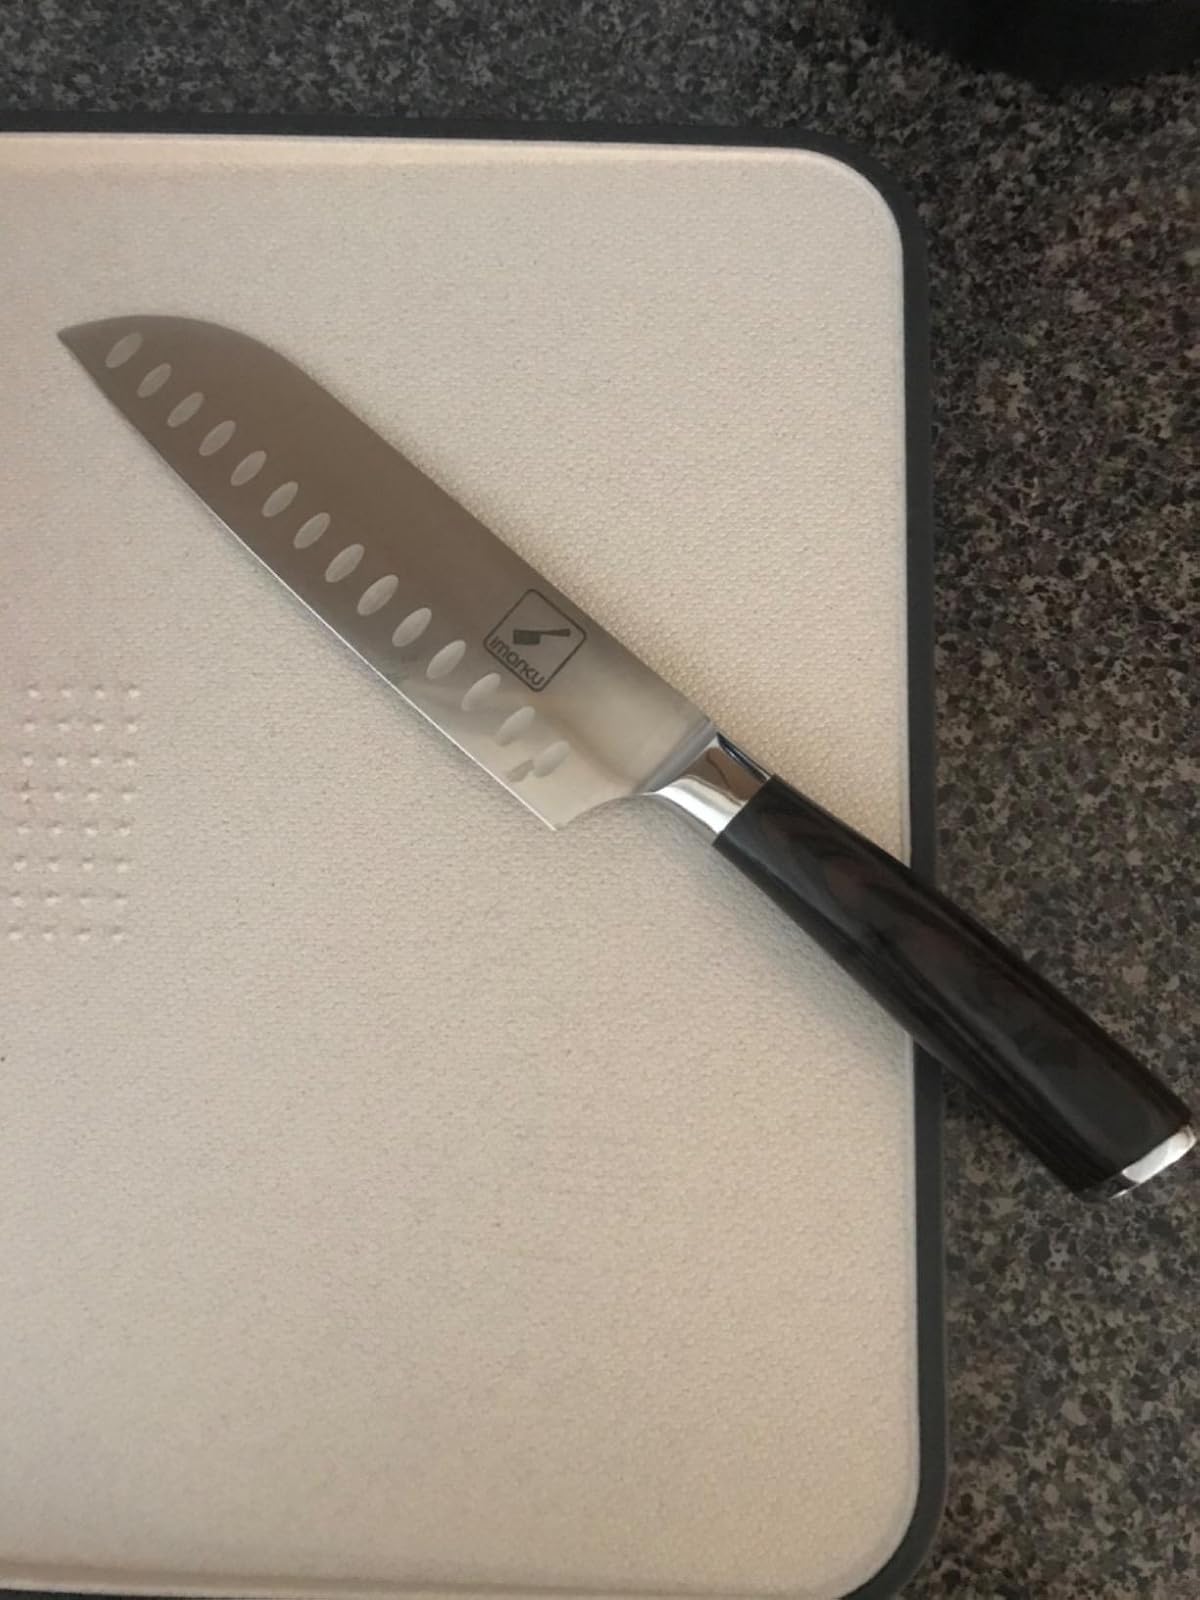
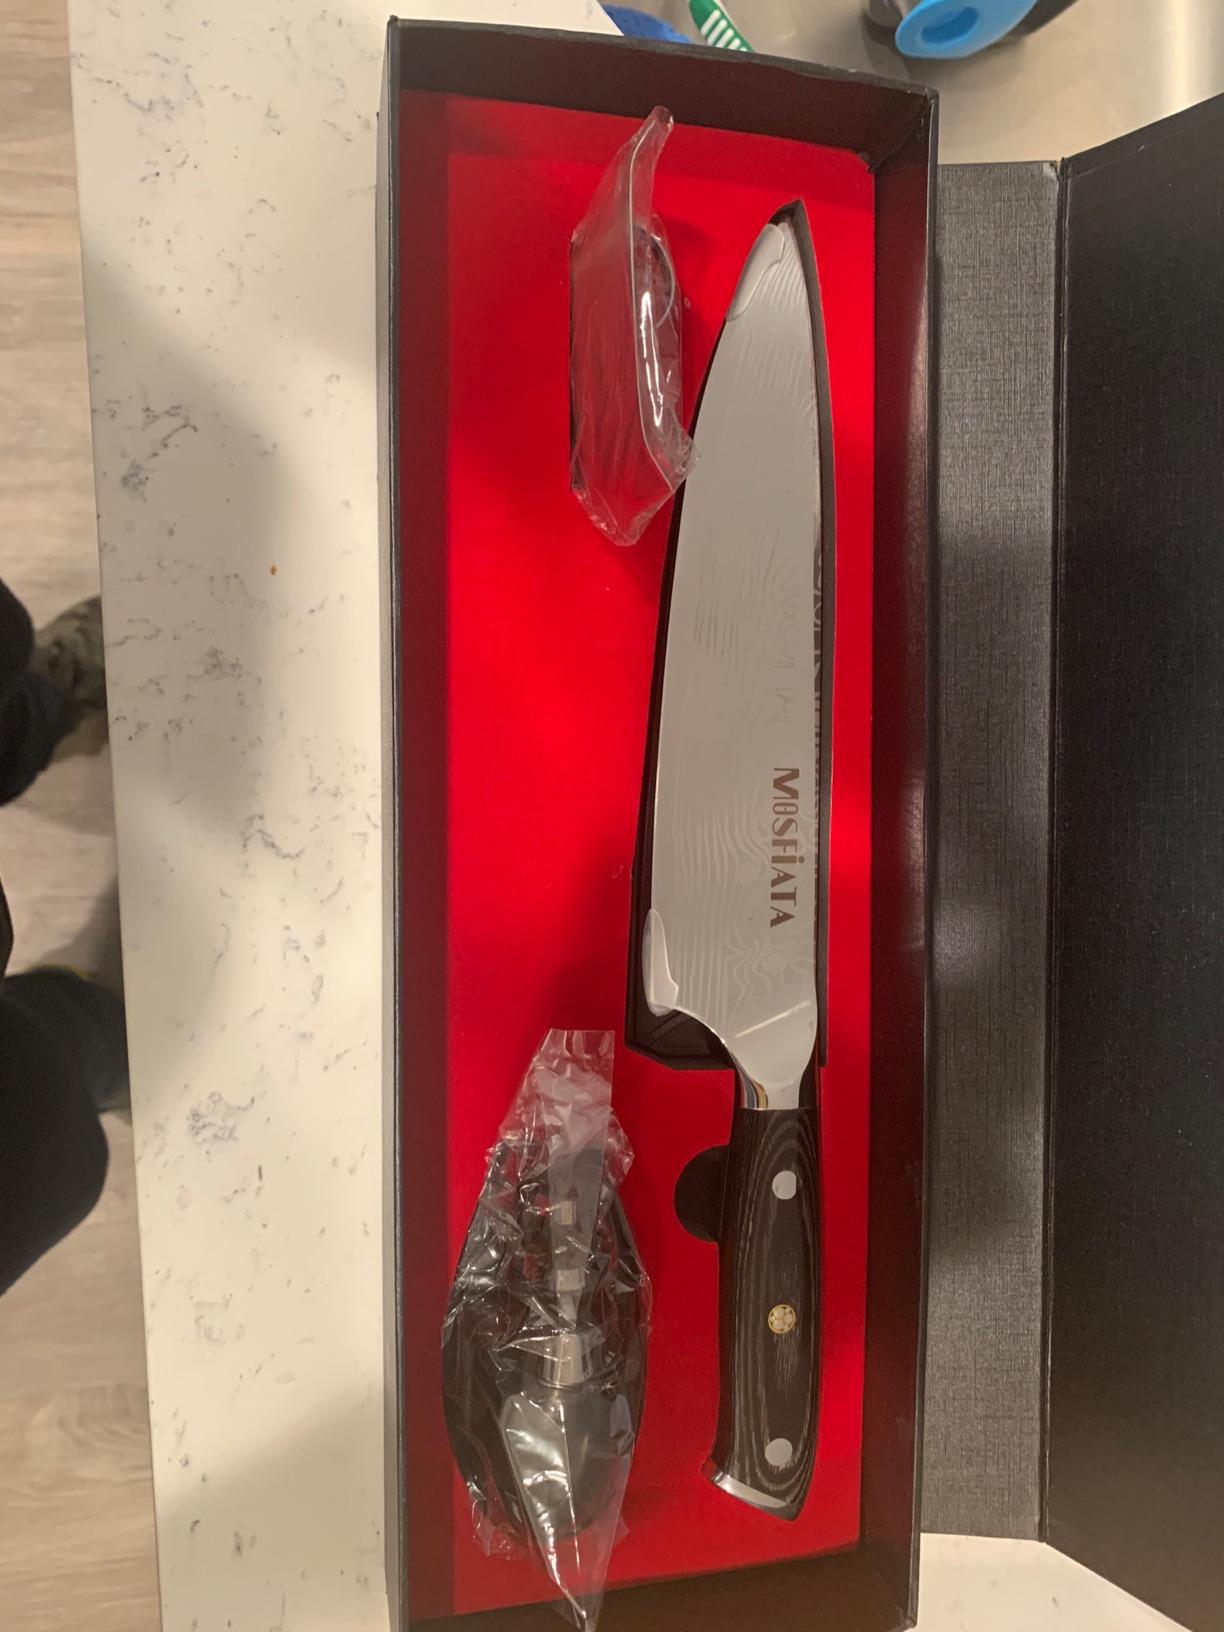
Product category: items_knife
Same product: no